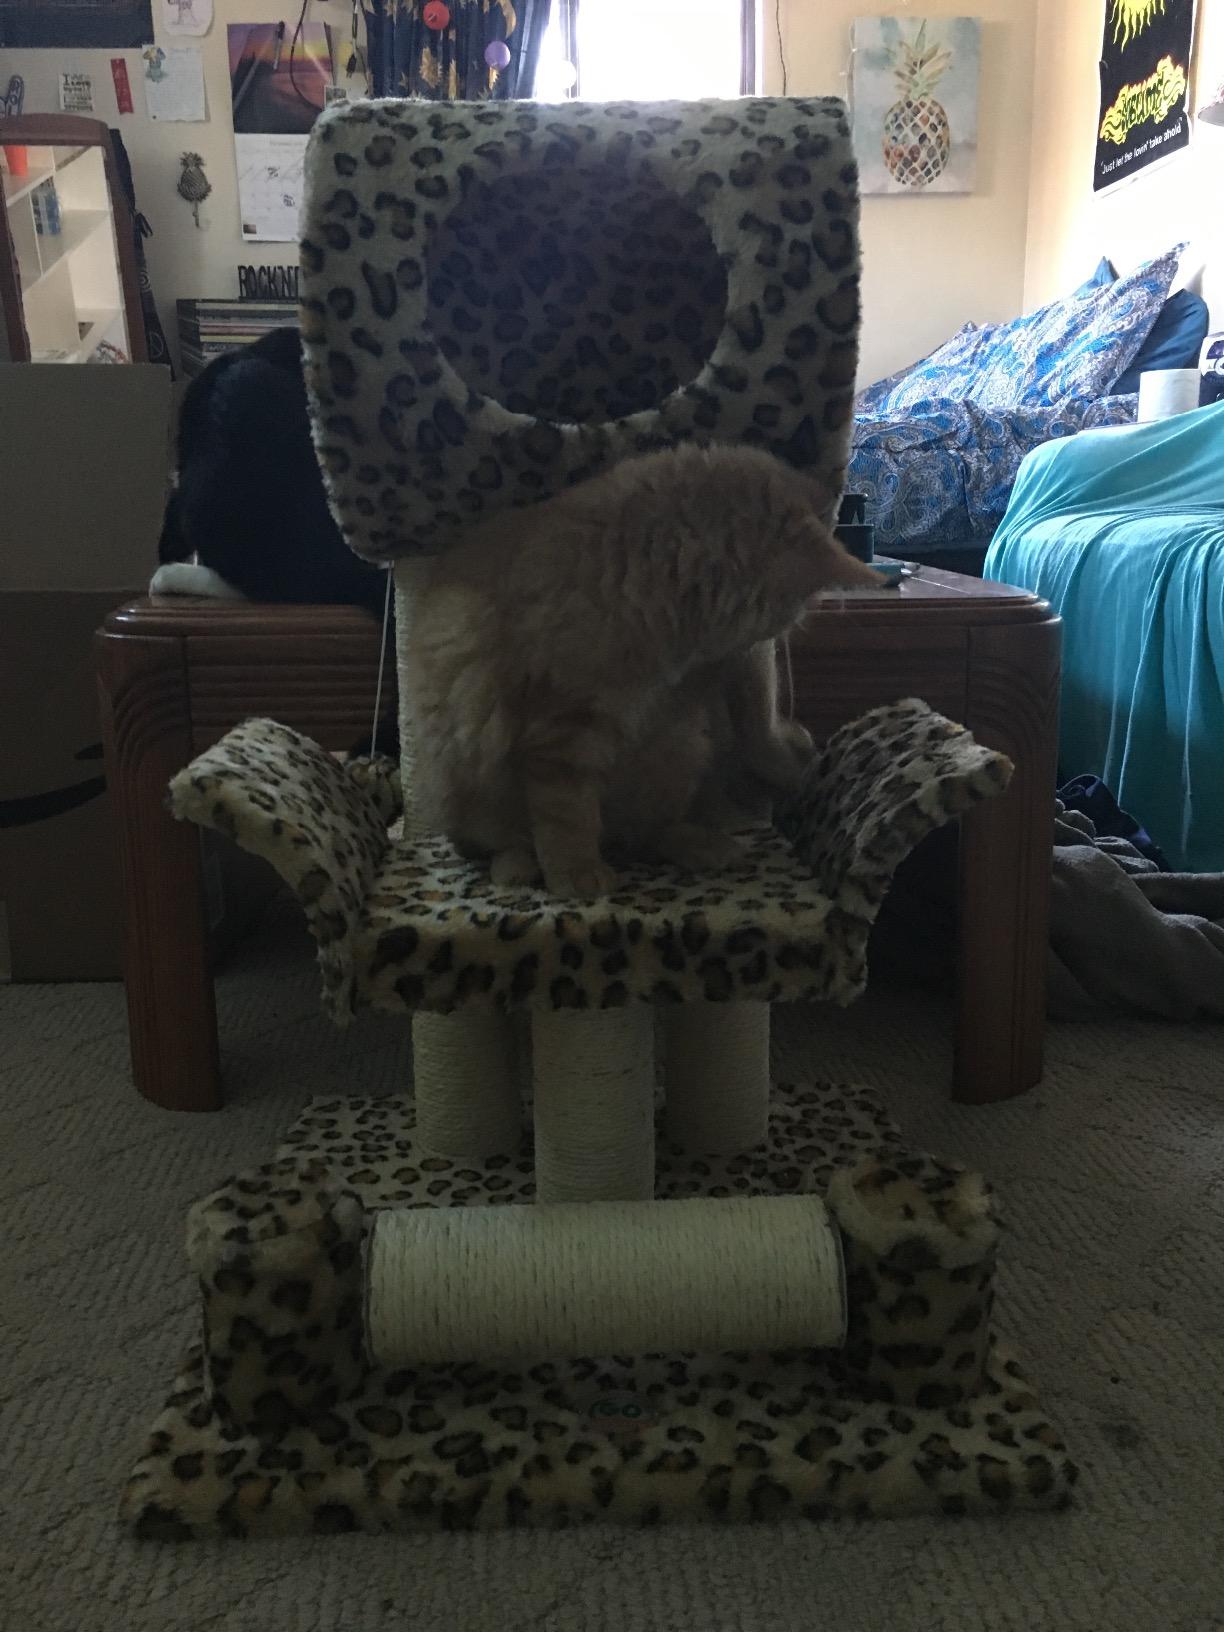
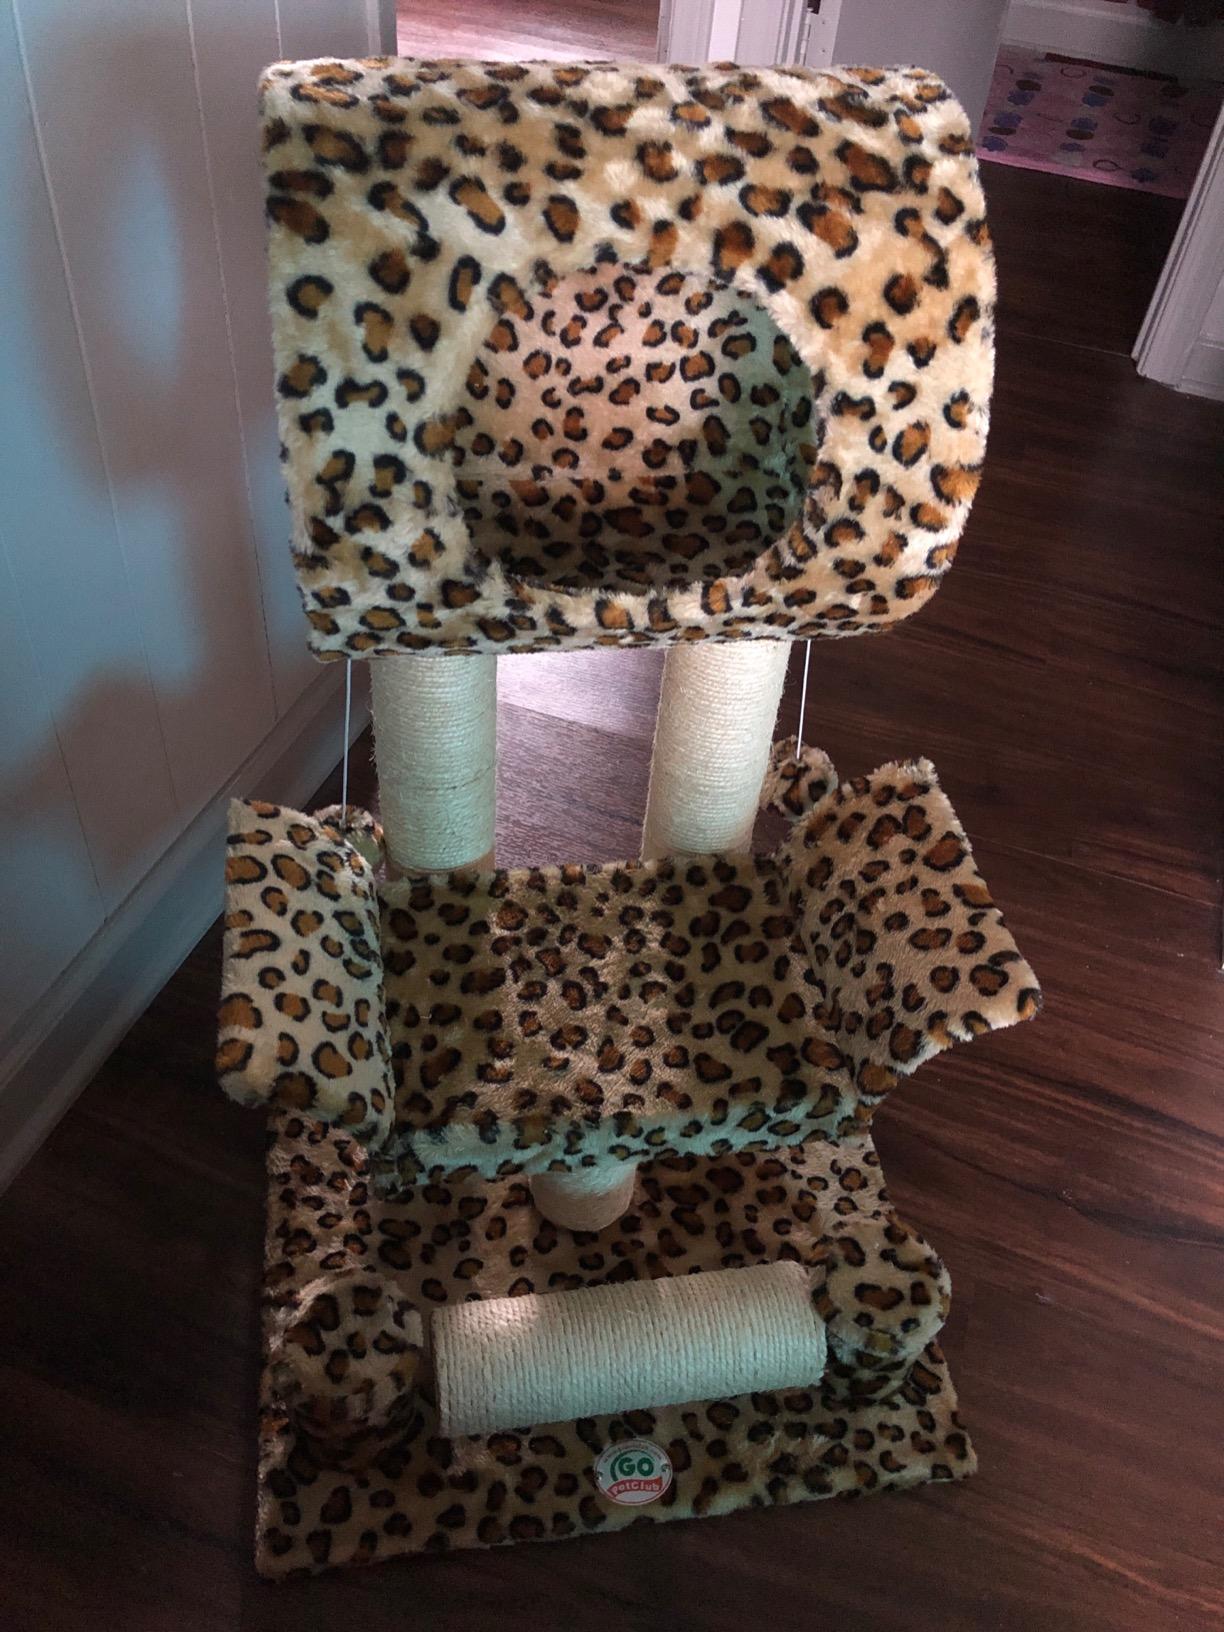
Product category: items_cat tree
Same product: yes